Robert Boyle

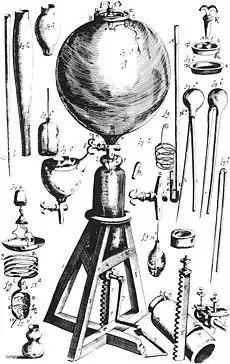
Boyle's vacuum pump. It illustrates: a 28.4-litre glass "receiver" (A) connected by a stopcock (S, N) to a 36-cm-long brass pumping cylinder, through which a padded piston (4) could be cranked by a toothed shaft with handle (5, 6, 7). To operate the air pump, first, the stopcock was closed, and the piston was cranked down. Then, with the stopcock opened, part of the air in the receiver moves into the cylinder. Then the stopcock was closed, the brass plug (R) removed, and the piston raised, expelling air from the cylinder. As the procedure was repeated, the air pressure in the receiver decreased.

All Souls, Oxford University, shows the arms of Boyle's family in the colonnade of the Great Quadrangle, opposite the arms of the Hill family of Shropshire, close by a sundial designed by Boyle's friend Christopher Wren.